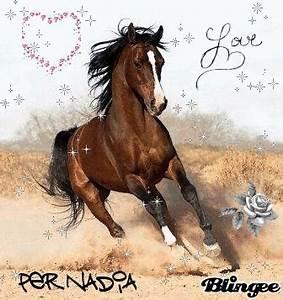
horse